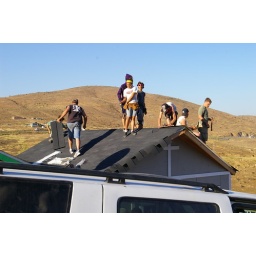
Site 14 outside Tecate Mexico building a house by the TKA students.